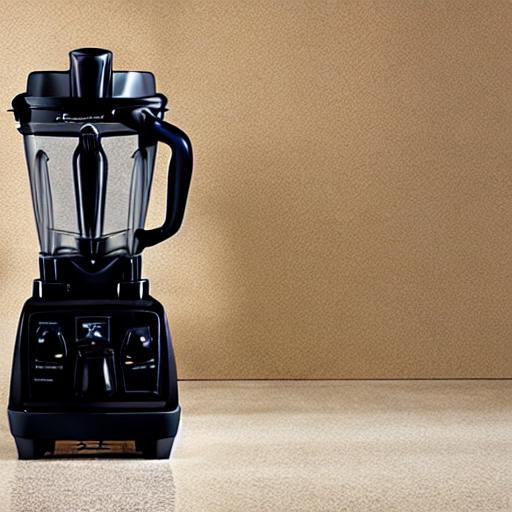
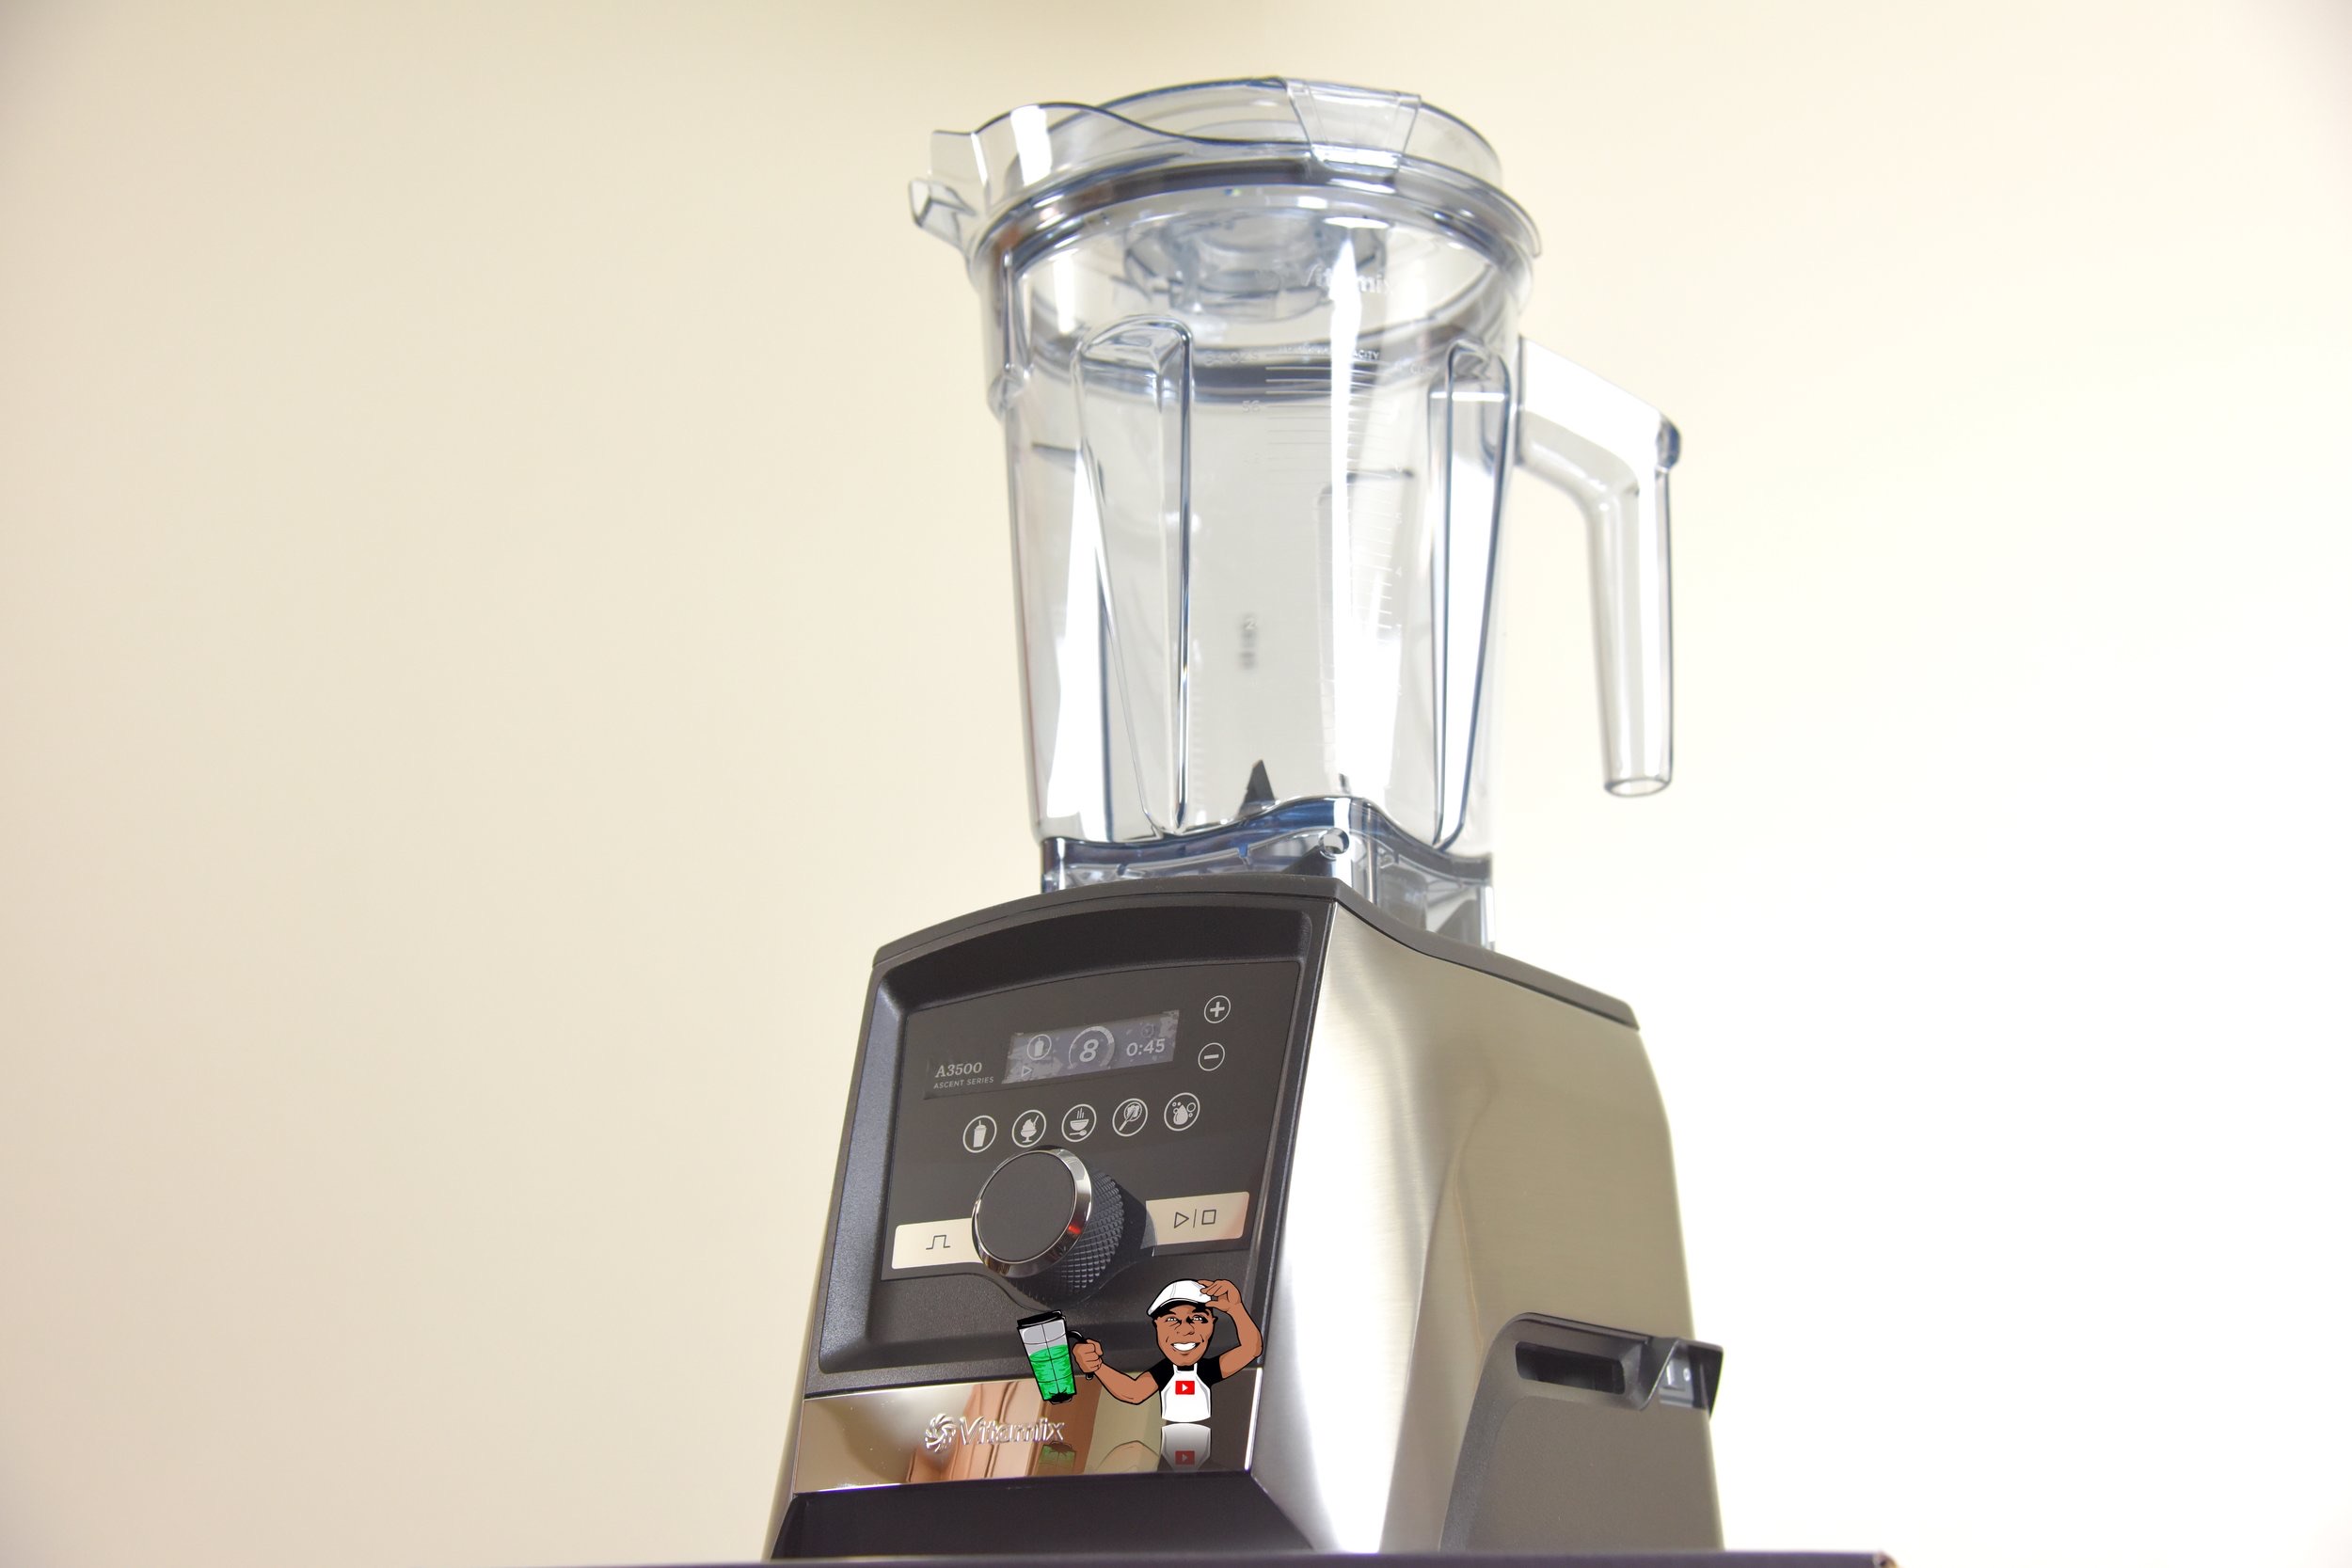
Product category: items_blender
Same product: no